Religion in Azerbaijan

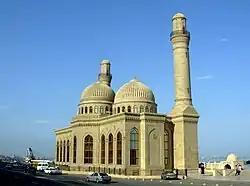
The Bibi-Heybat Mosque in Baku, Azerbaijan

Islam is the majority religion in Azerbaijan. Estimates include 97.3% in 2020 by The World Factbook and 99.2% in the 2006 Demographic and Health Survey according to Pew Research Center of the population identifying as Muslim. A majority of them belong to the Shia branch (60-75% of muslims), while a significant minority (25%-40%) are Sunni. Traditionally, the differences between these two branches of Islam have not been sharply defined in Azerbaijan.